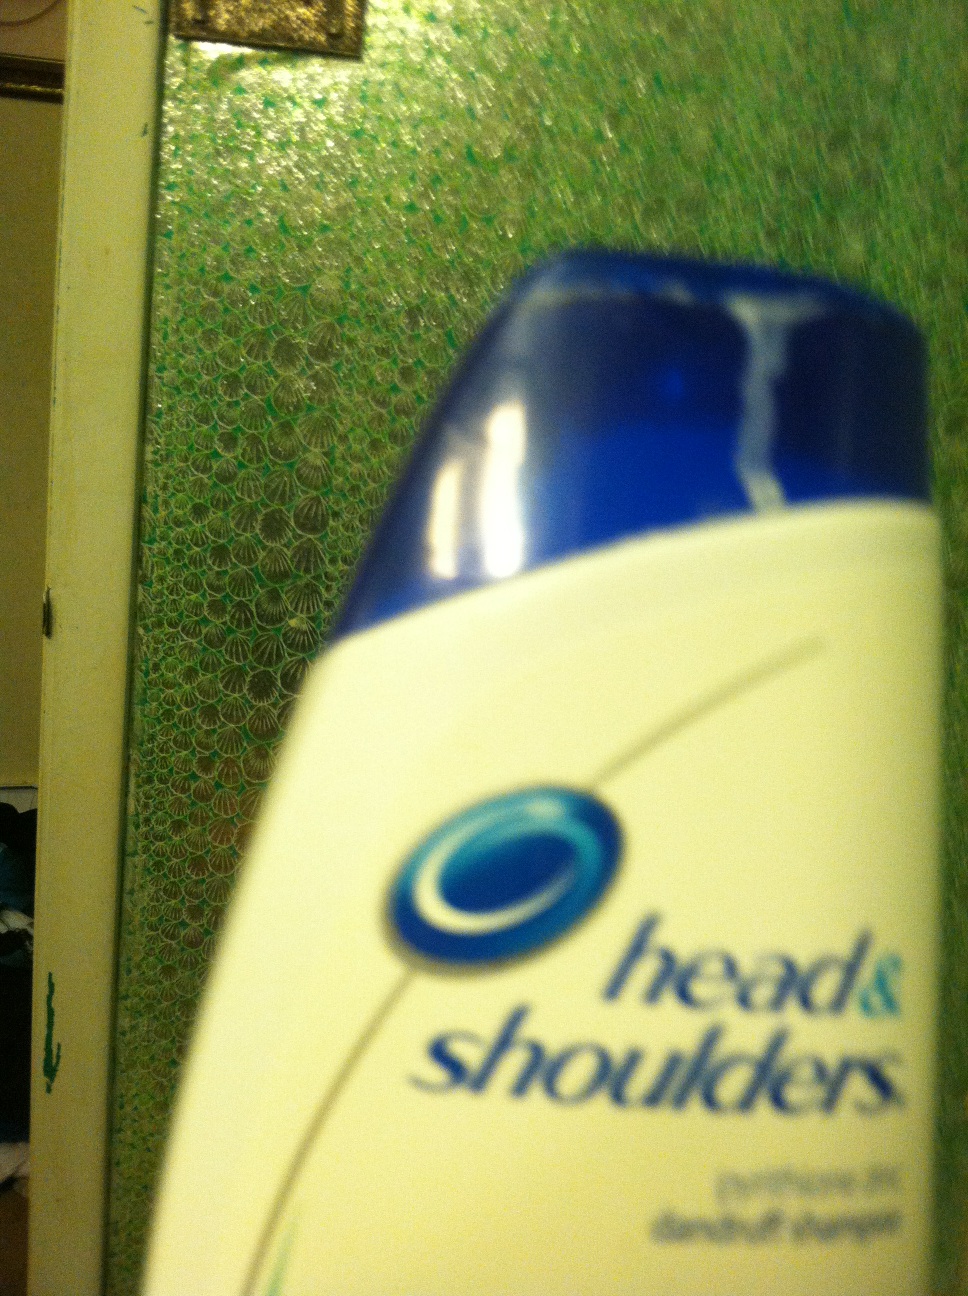Question: What kind of shampoo is this?
Answer: head shoulders